Mochimune Station

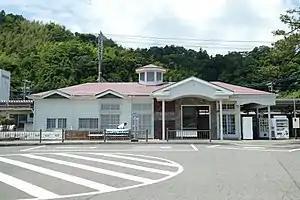
JR Mochimune Station in June 2019

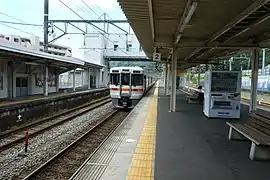
Mochimune Station platforms

Mochimune Station is served by the Tōkaidō Main Line, and is located 186.6 kilometers from the starting point of the line at Tokyo Station.